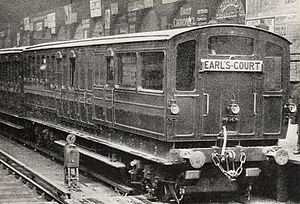
Metropolitan Railway / Historie / Elektrificering, 1900-14 / Udvikling
Det fællesejede eksperimentale passagertog, der kørte i seks måneder i 1900.
"Metropolitan Railway var en passager- og godsjernbane, der betjente London fra 1863 til 1933. Hovedstrækningen gik mod nordvest fra hovedstadens finansielle hjerte i City til hvad der skulle blive til Middlesex-forstæderne. Den første bane forbandt fjernbaneendestationerne Paddington, Euston og King's Cross til City. Den første strækning blev anlagt under New Road ved brug af ""cut-and-cover""-metoden mellem Paddington og King's Cross og i tunnel og afgravninger langs Farringdon Road fra King's Cross til nær Smithfield, tæt på City. Den åbnede for offentligheden den 10. januar 1863 med gasbelyste trævogne trukket af damplokomotiver, verdens første dedikerede underjordiske passagerjernbane.